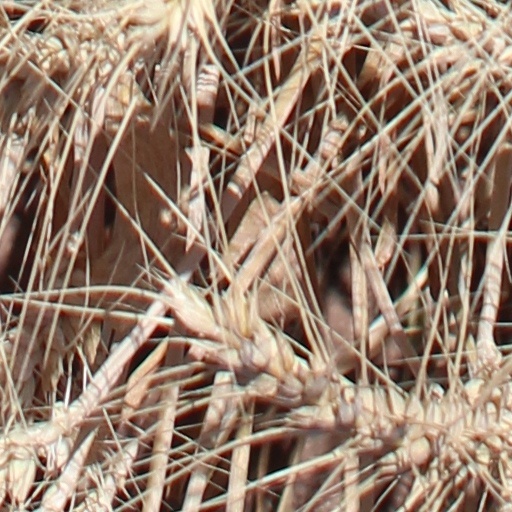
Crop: wheat